John Gunby

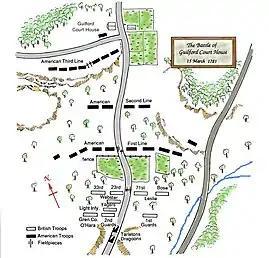
Battle of Guilford Court House

After the successful retreat across the Dan River, General Greene chose to offer battle to General Cornwallis's forces on March 15, 1781, on ground of his own choosing at Guliford Court House, inside the city limits of present-day Greensboro, North Carolina.